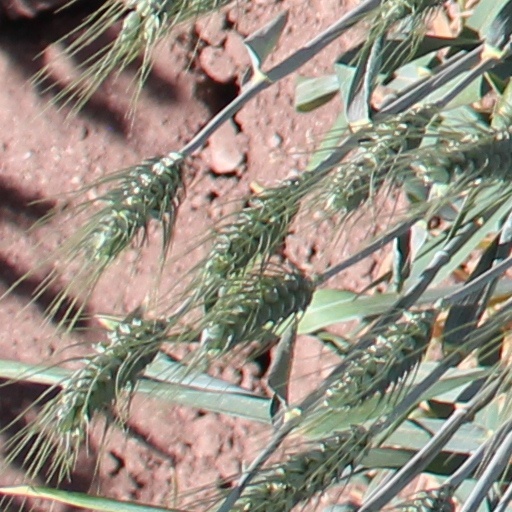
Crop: wheat